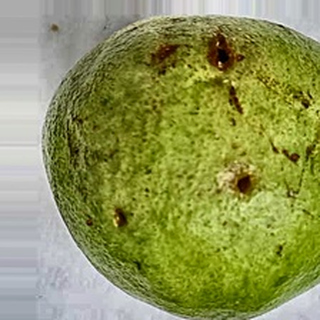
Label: guava_fruit_fly